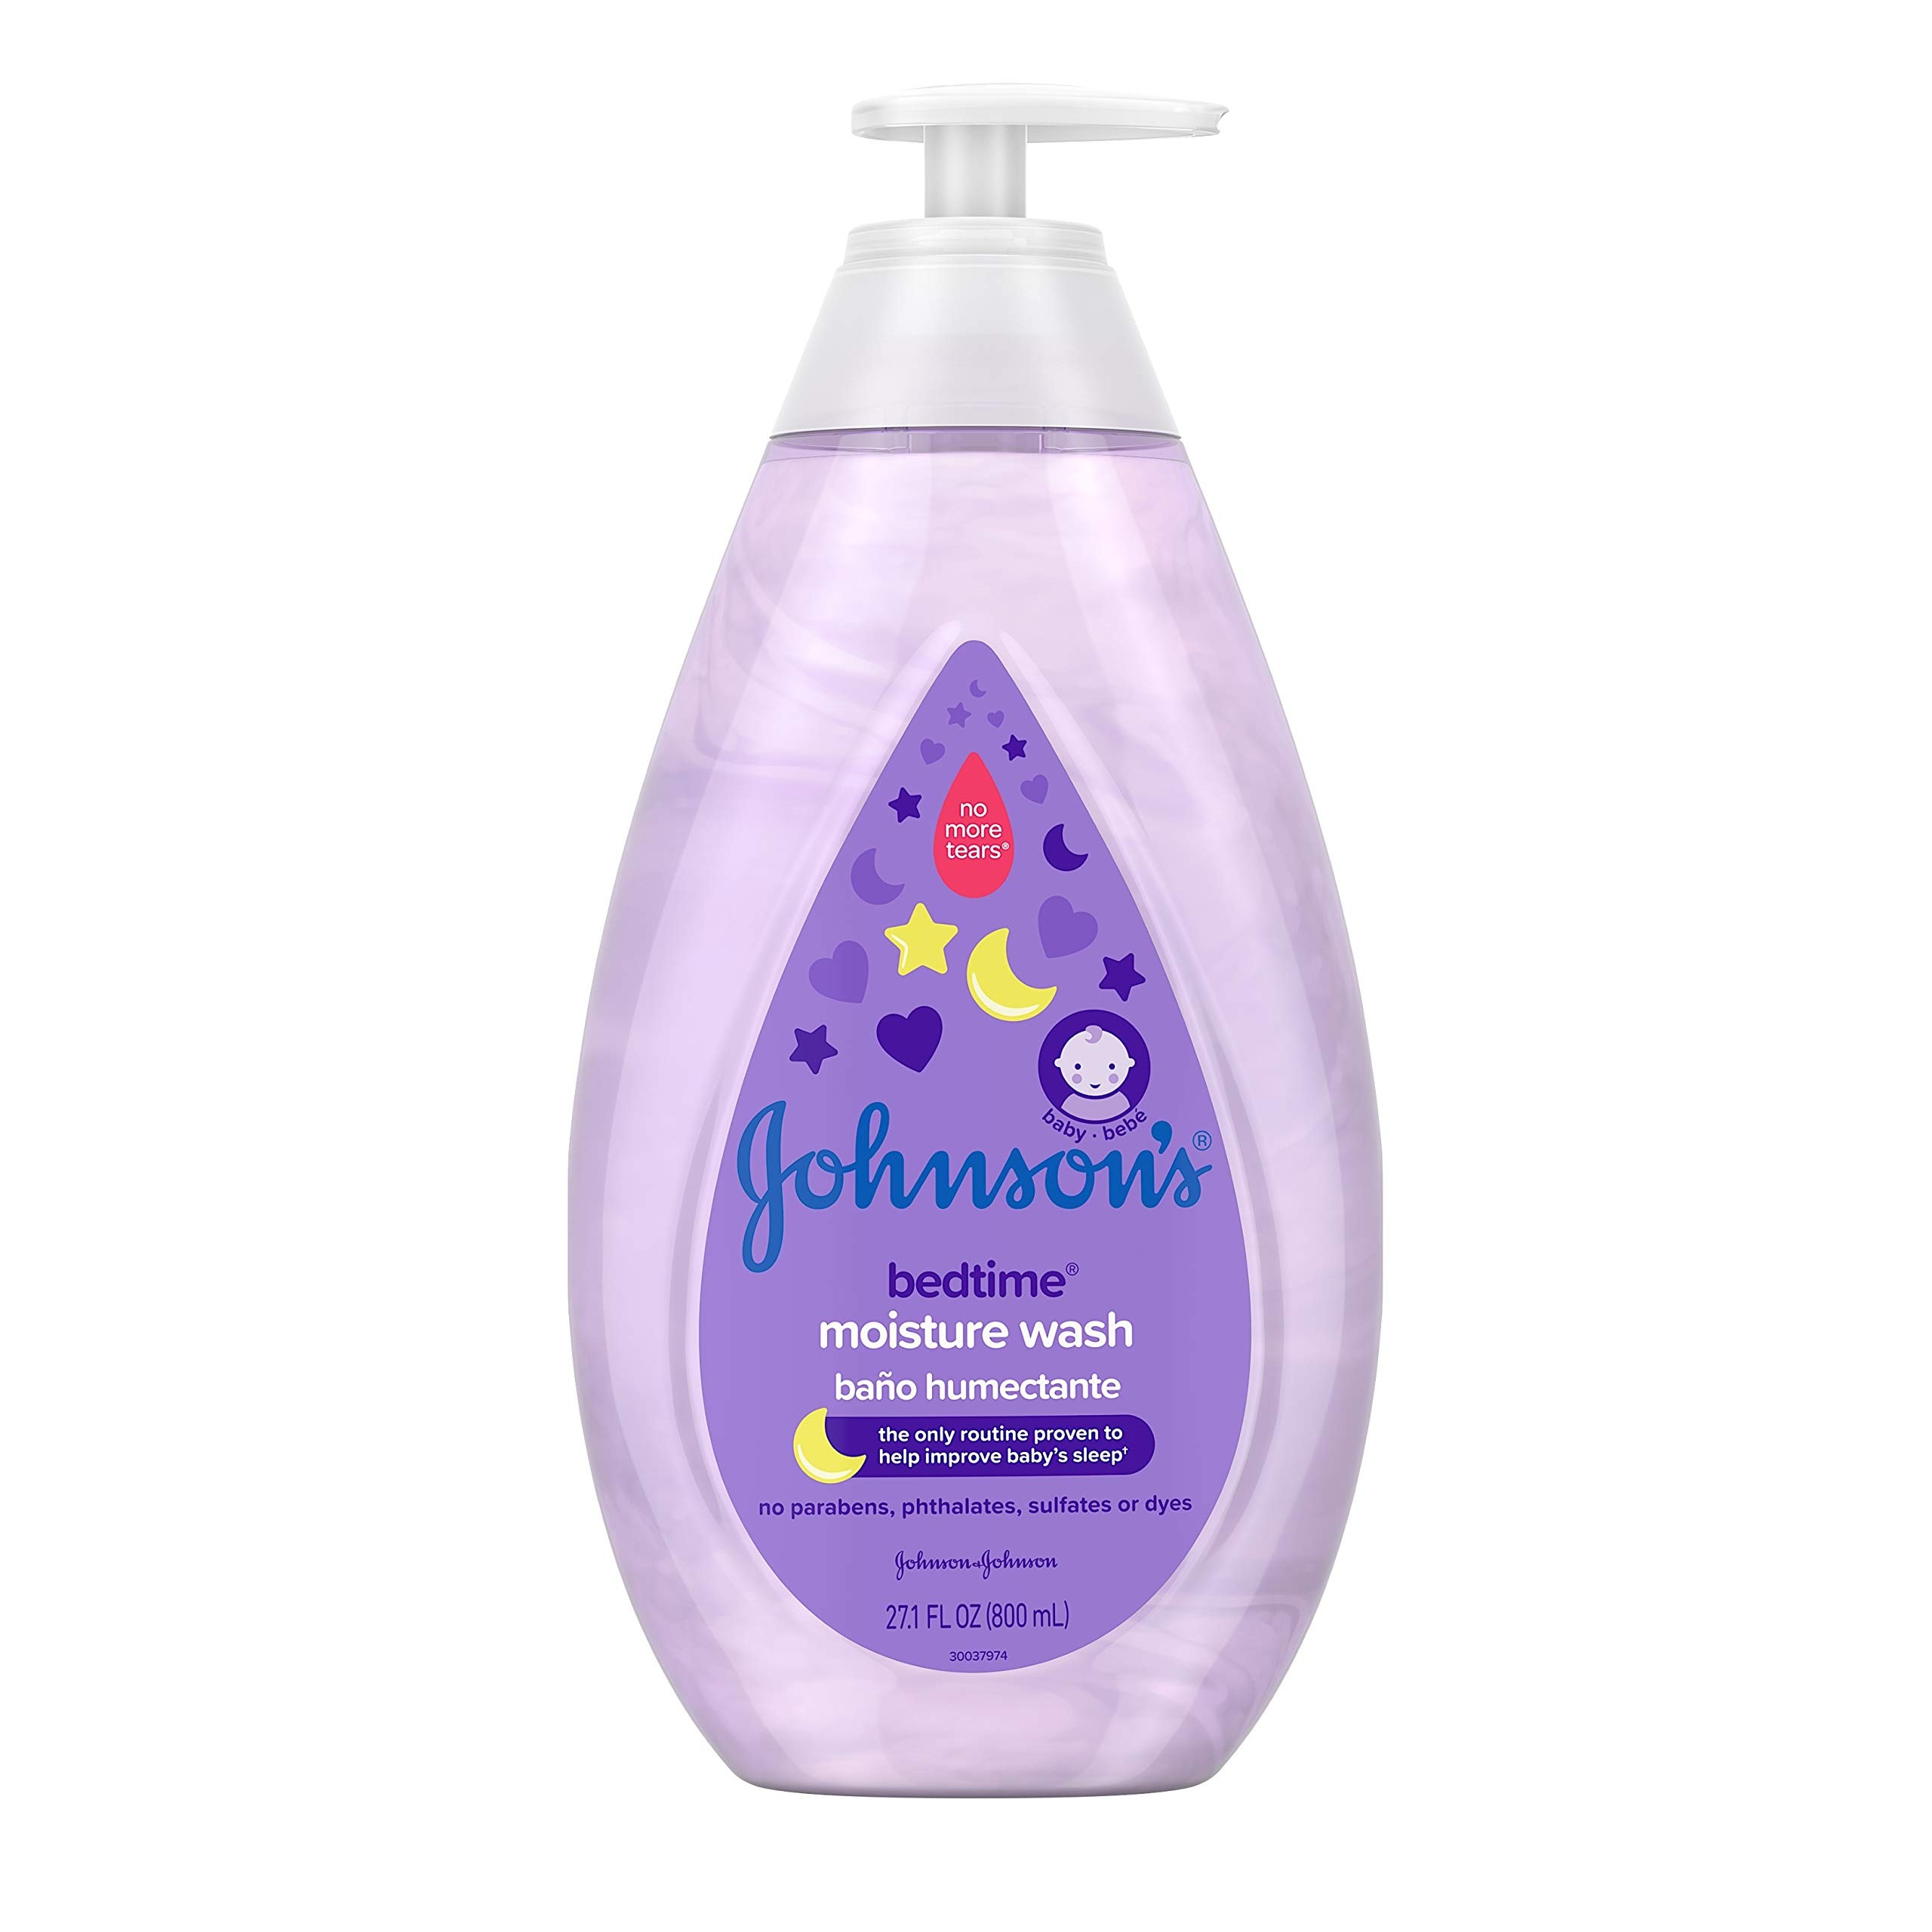
Item Name: Johnson’s Tear-Free Bedtime Baby Moisture Wash with Soothing Natural Calm Aromas, 27.1 Fluid Ounce
Bullet Point 1: 27.1-fluid ounces of Johnson's Calming Bedtime Baby Wash with a calming aromatic blend that helps to soothe your baby while leaving their skin feeling touchably soft and smooth
Bullet Point 2: This nighttime baby wash is enhanced with soothing & calming Natural Calm aromas to cleanse baby's skin. It also features a formula that is hypoallergenic and free of parabens, phthalates, sulfates, and dyes
Bullet Point 3: Experience a new level of gentle with the No More Tears formula. This tear-free baby wash is as gentle on your baby's eyes as pure water
Bullet Point 4: Use this baby moisture wash in the evening as part of the Johnson's clinically proven bedtime routine of Warm Bath + Gentle Massage + Quiet Time to help your baby fall asleep faster and stay asleep longer
Bullet Point 5: This pediatrician tested baby wash creates a gentle, creamy lather and is specially designed for babies when they are ready to start sleeping longer
Value: 27.1
Unit: Fl Oz

Price: 11.55